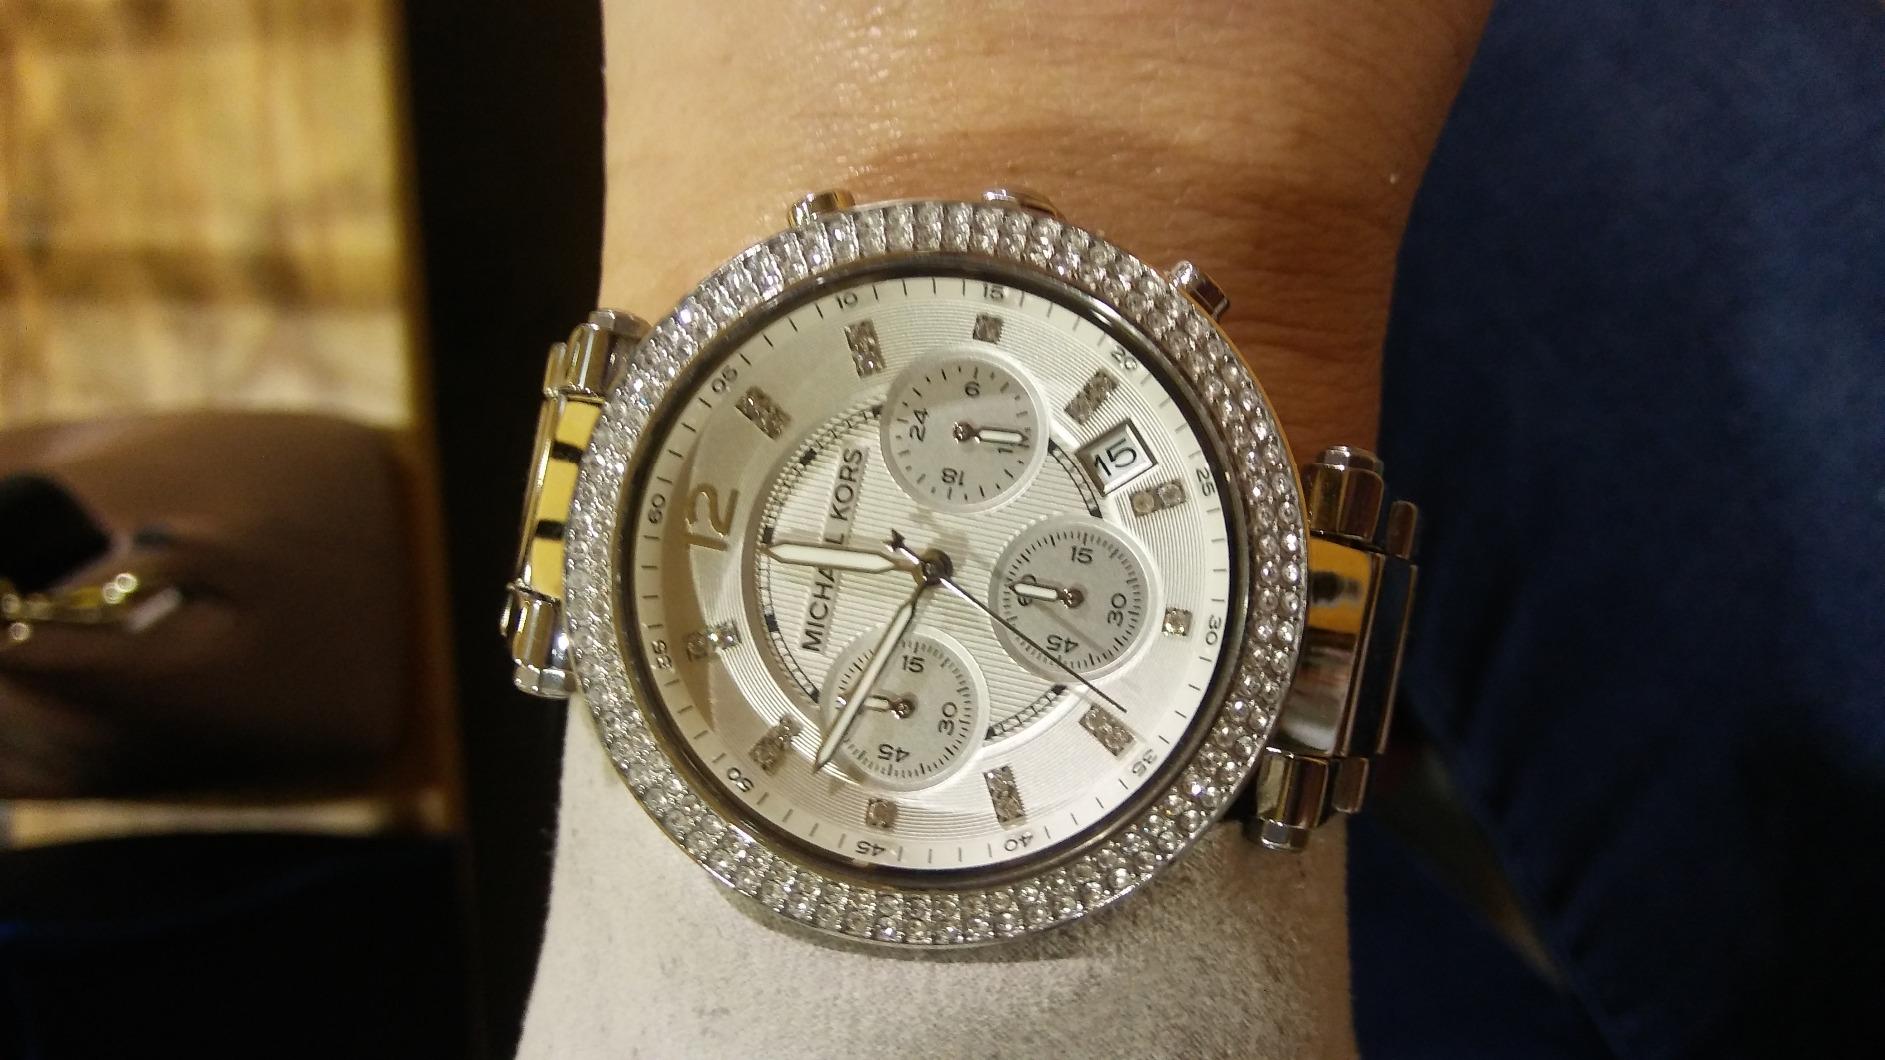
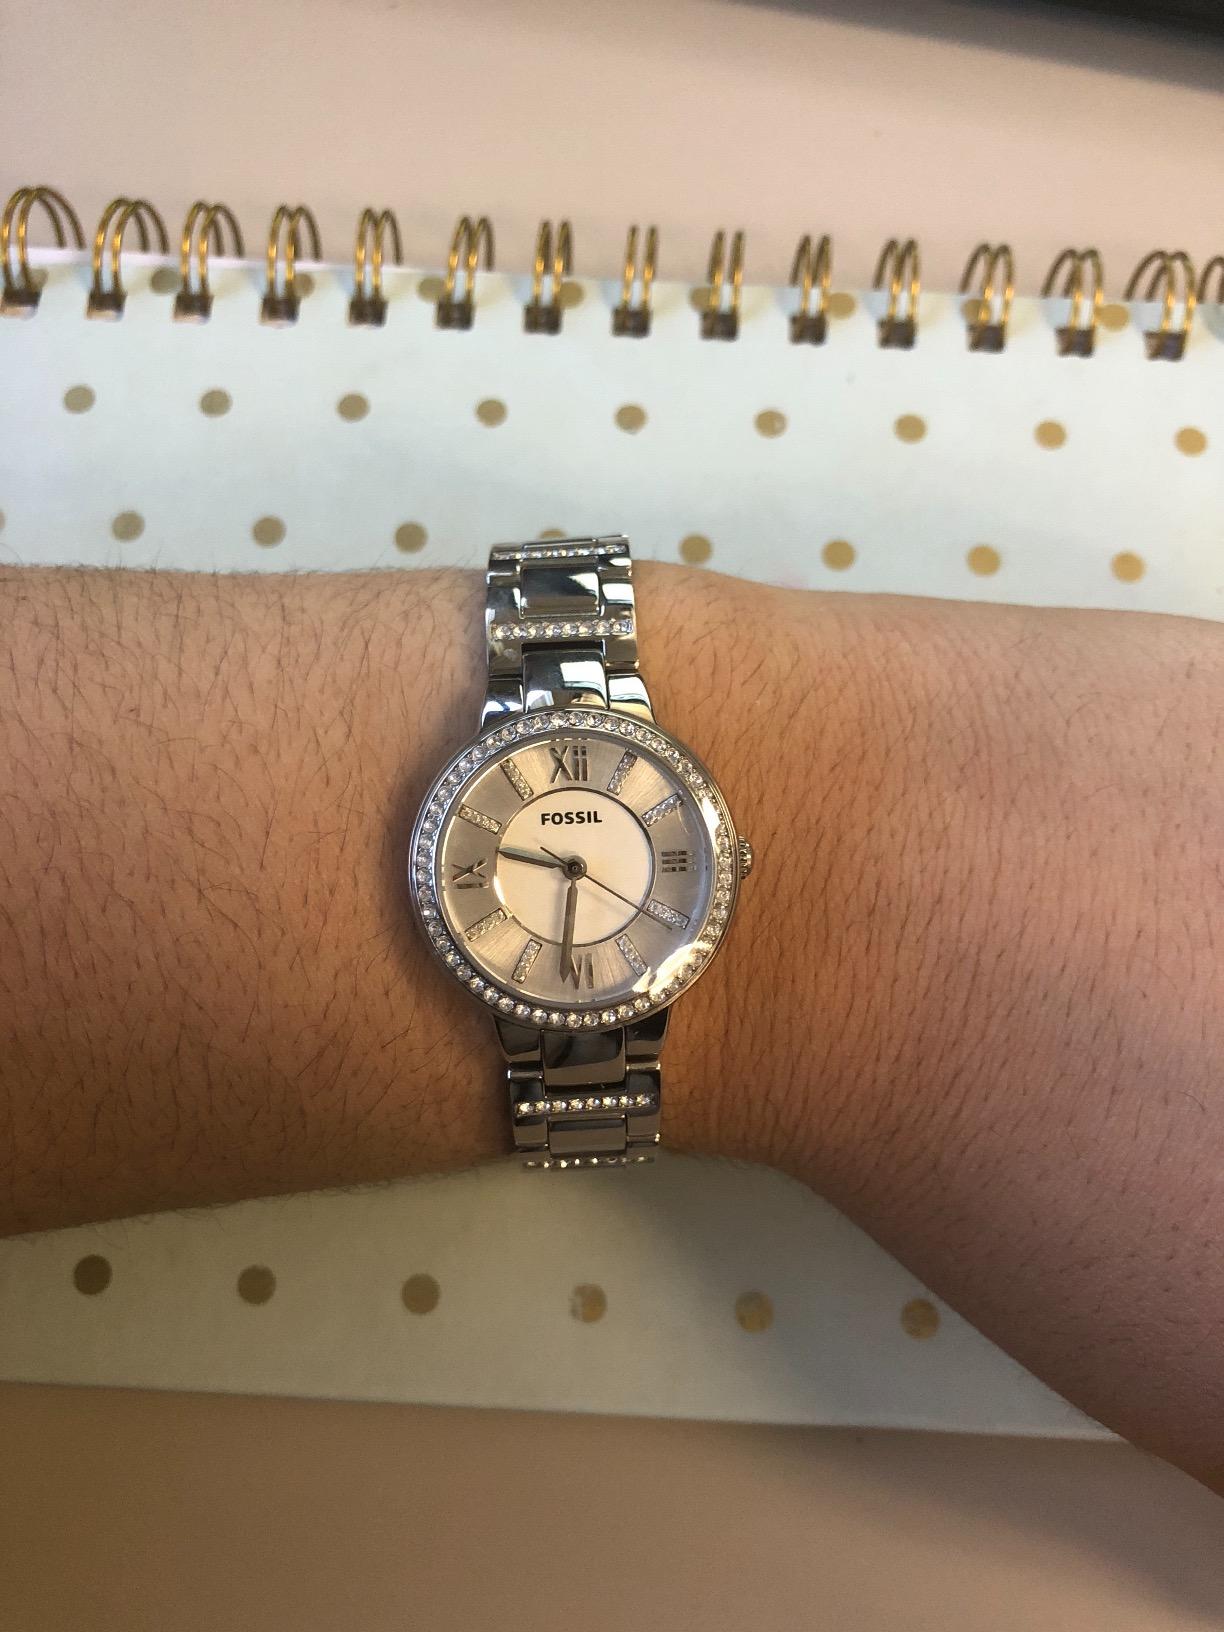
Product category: accessories_watch
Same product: no